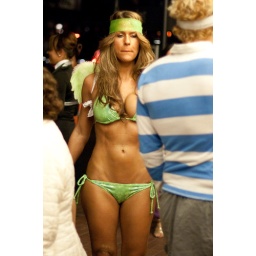
stupid guy in the blue and white striped shirt in my way..it was pretty crowded